August von Bayer

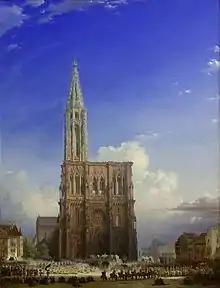
" Das Strassburger Muenster im Mittelalter" by August von Bayer

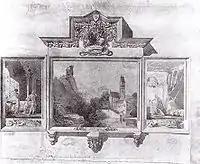
"Ritter Toggenburg", a ballad by Friedrich Schiller. Drawing by Bayer in the Staatliche Kunsthalle Karlsruhe.

Bayer was born in May 1803 into a patrician Catholic family in Rorschach. He studied architecture under Weinbrenner, at Karlsruhe. In the mid-1820s he went to Munich, with the intention of pursuing a career in architecture, but soon turned to painting instead. His architectural education did, however provide him with a knowledge of construction rare amongst painters. He combined this knowledge with outstanding gifts as a colourist, which allowed him to tackle the most subtle effects of light.